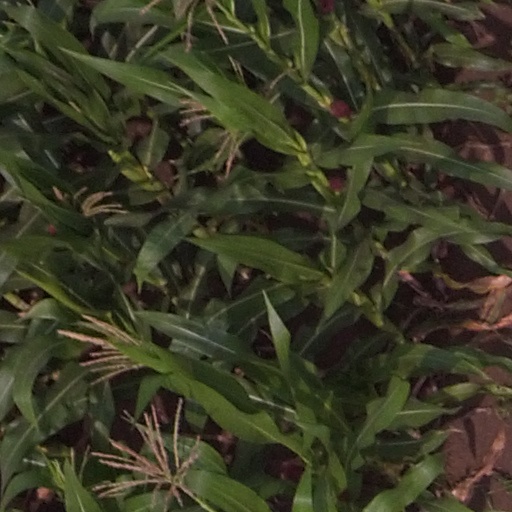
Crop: maize; corn